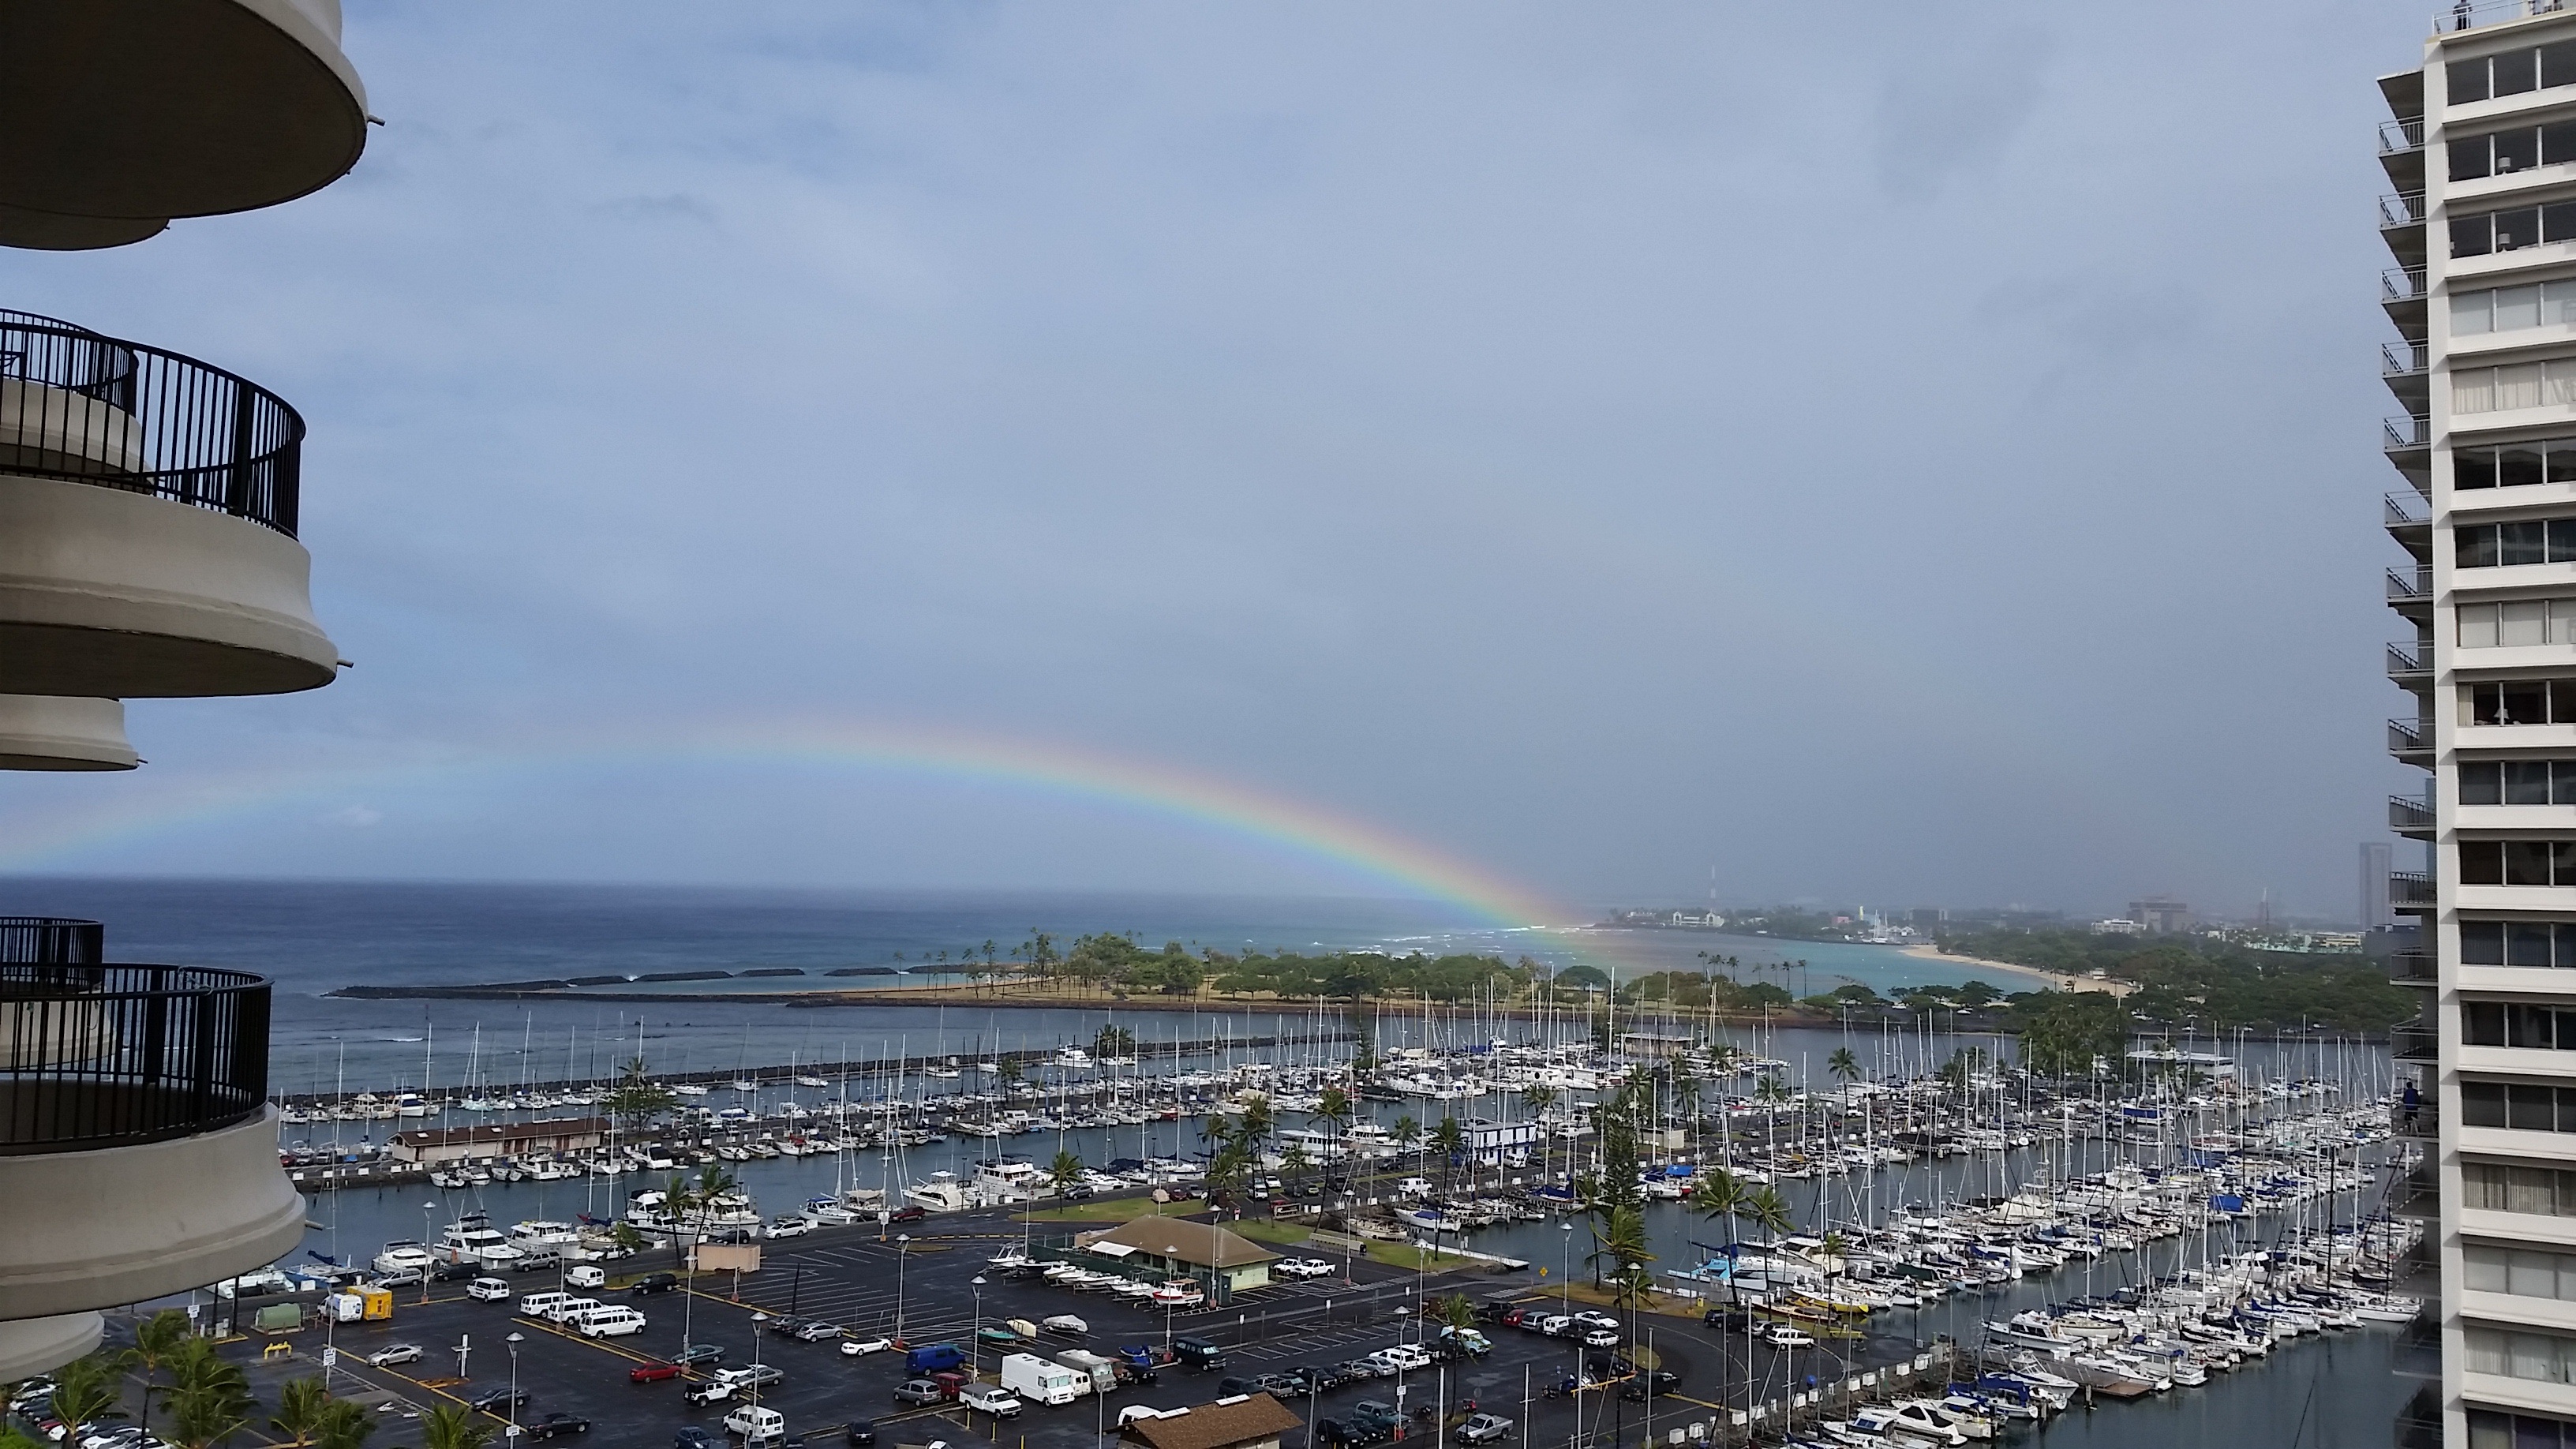
sea, dock, skyline, city, skyscraper, cityscape, vehicle, tower, landmark, marina, hawaii, stadium, tower block, rainbow, passenger ship